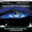
Label: lawn_mower